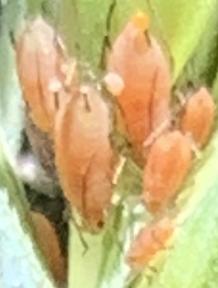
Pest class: english_grain_aphid